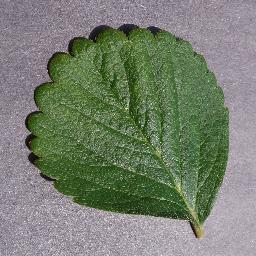
Label: Strawberry___healthy